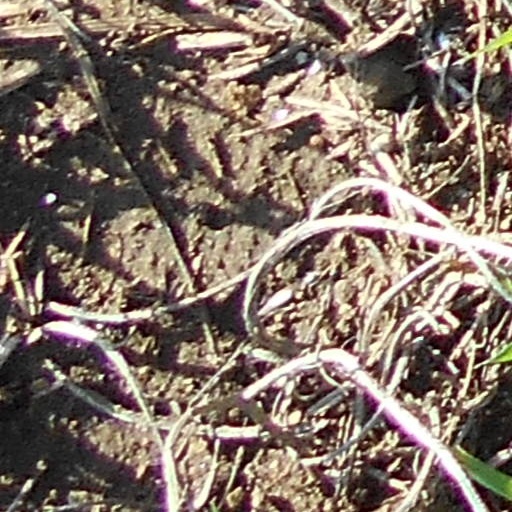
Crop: wheat